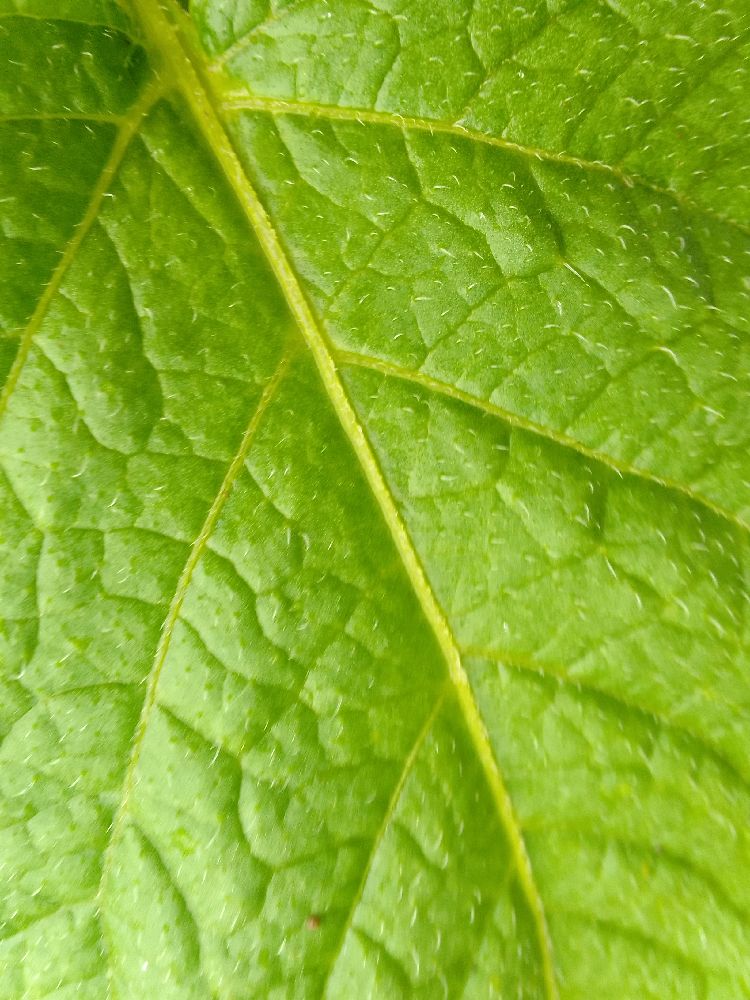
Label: Healthy